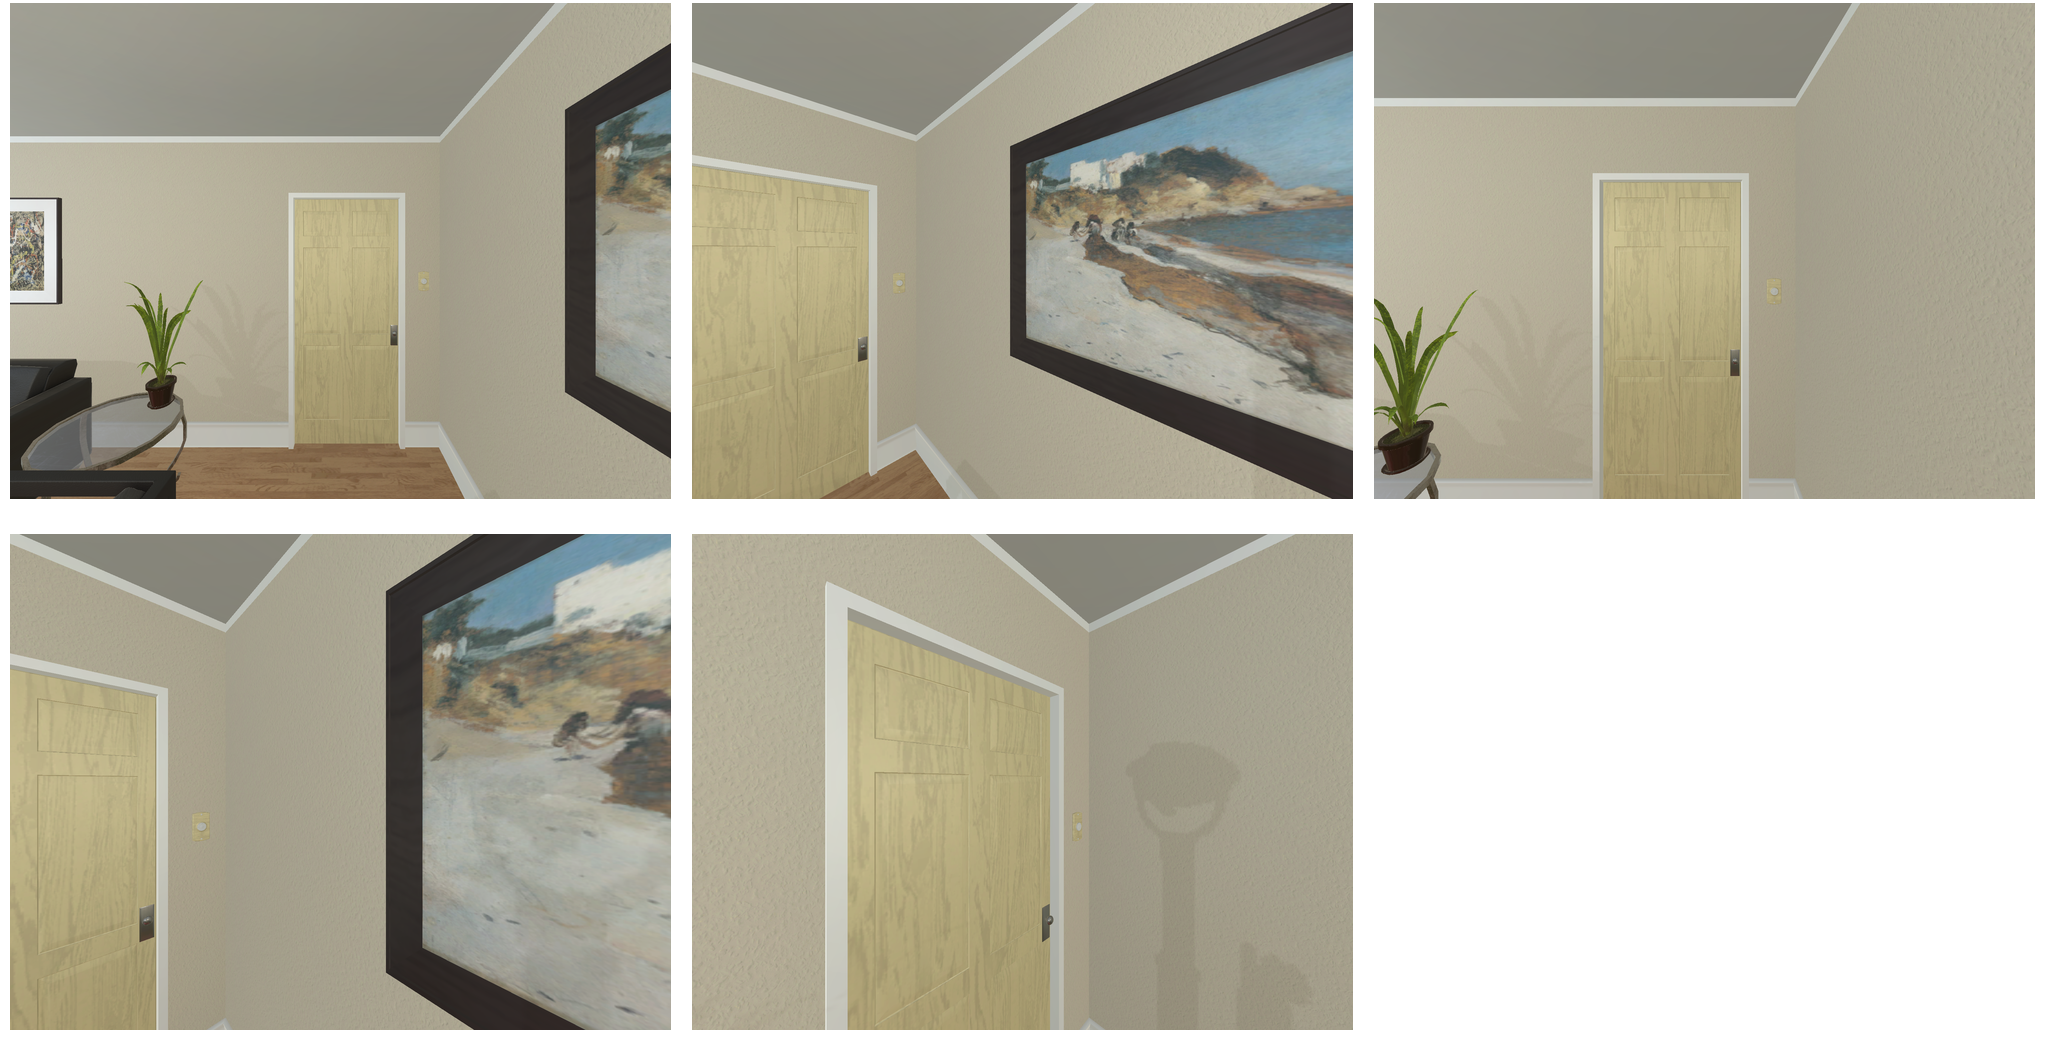Task instruction: Open the door.
Answer: {"task_instruction": "Open the door.", "nodes": ["door", "handle"], "edges": [{"functional_relationship": "openorclose", "object1": "handle", "object2": "door", "spatial_relations": ["right_of", "lower_than", "in_front_of"], "is_touching": true}], "action_type": "pull", "function_type": "open_close_control"}